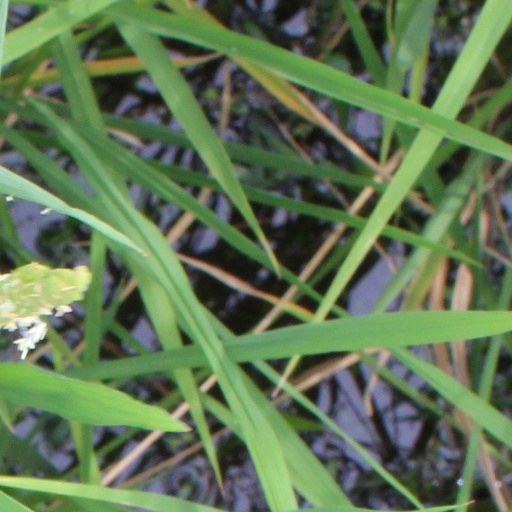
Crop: rice